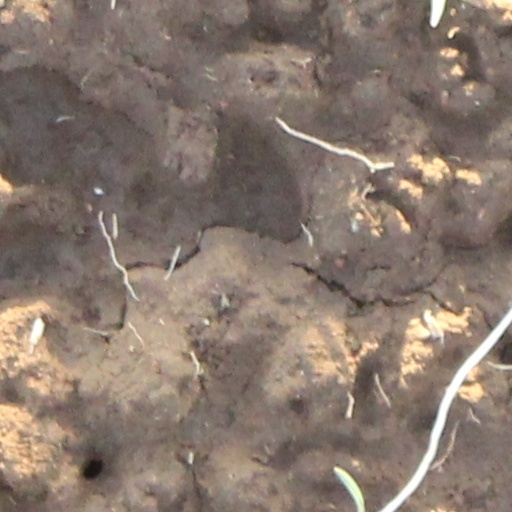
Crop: wheat